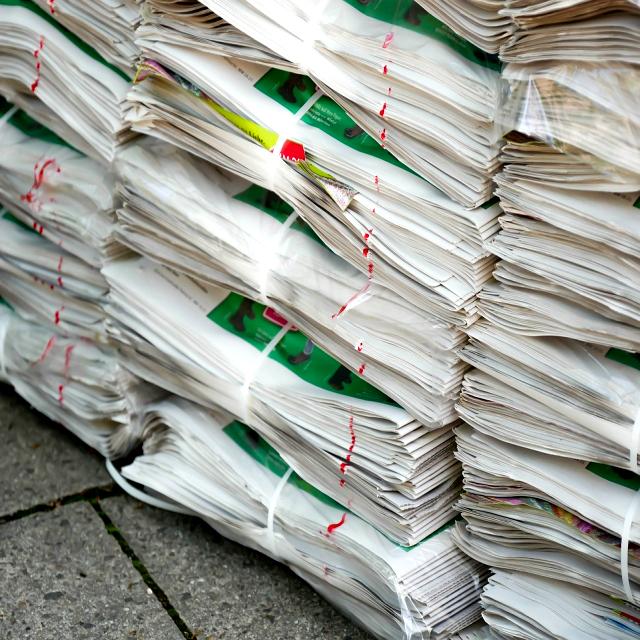
Label: Paper